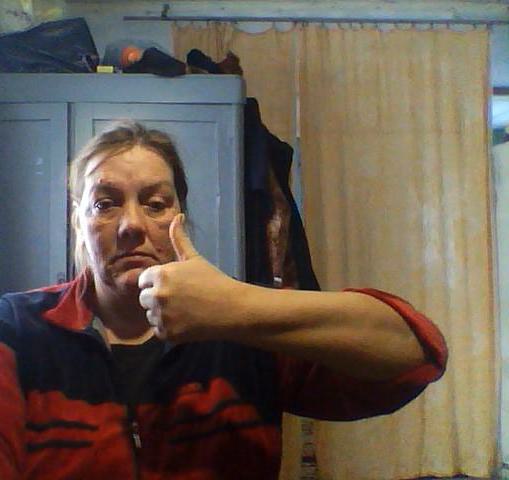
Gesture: like